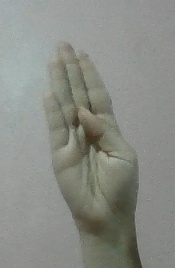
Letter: kaaf